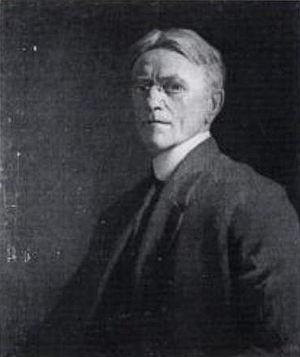
Hugh Henry Breckenridge, né le 6 octobre 1870 à Leesburg dans l'état de la Virginie et décédé le 4 novembre 1937 à Philadelphie dans l'état de la Pennsylvanie aux États-Unis, est un peintre impressionniste, postimpressionniste et modernisme américain. Professeur à la Pennsylvania Academy of the Fine Arts durant plus de quarante ans et figure artistique de la ville de Philadelphie, il est à la fois connu pour son activité de peintre portraitiste, qu'il exerce dans le but de vivre de son art et qu'il réalise dans un style académique, et pour ces peintures de paysage et ces scènes de genre marquées par un style impressionniste et postimpressionniste.